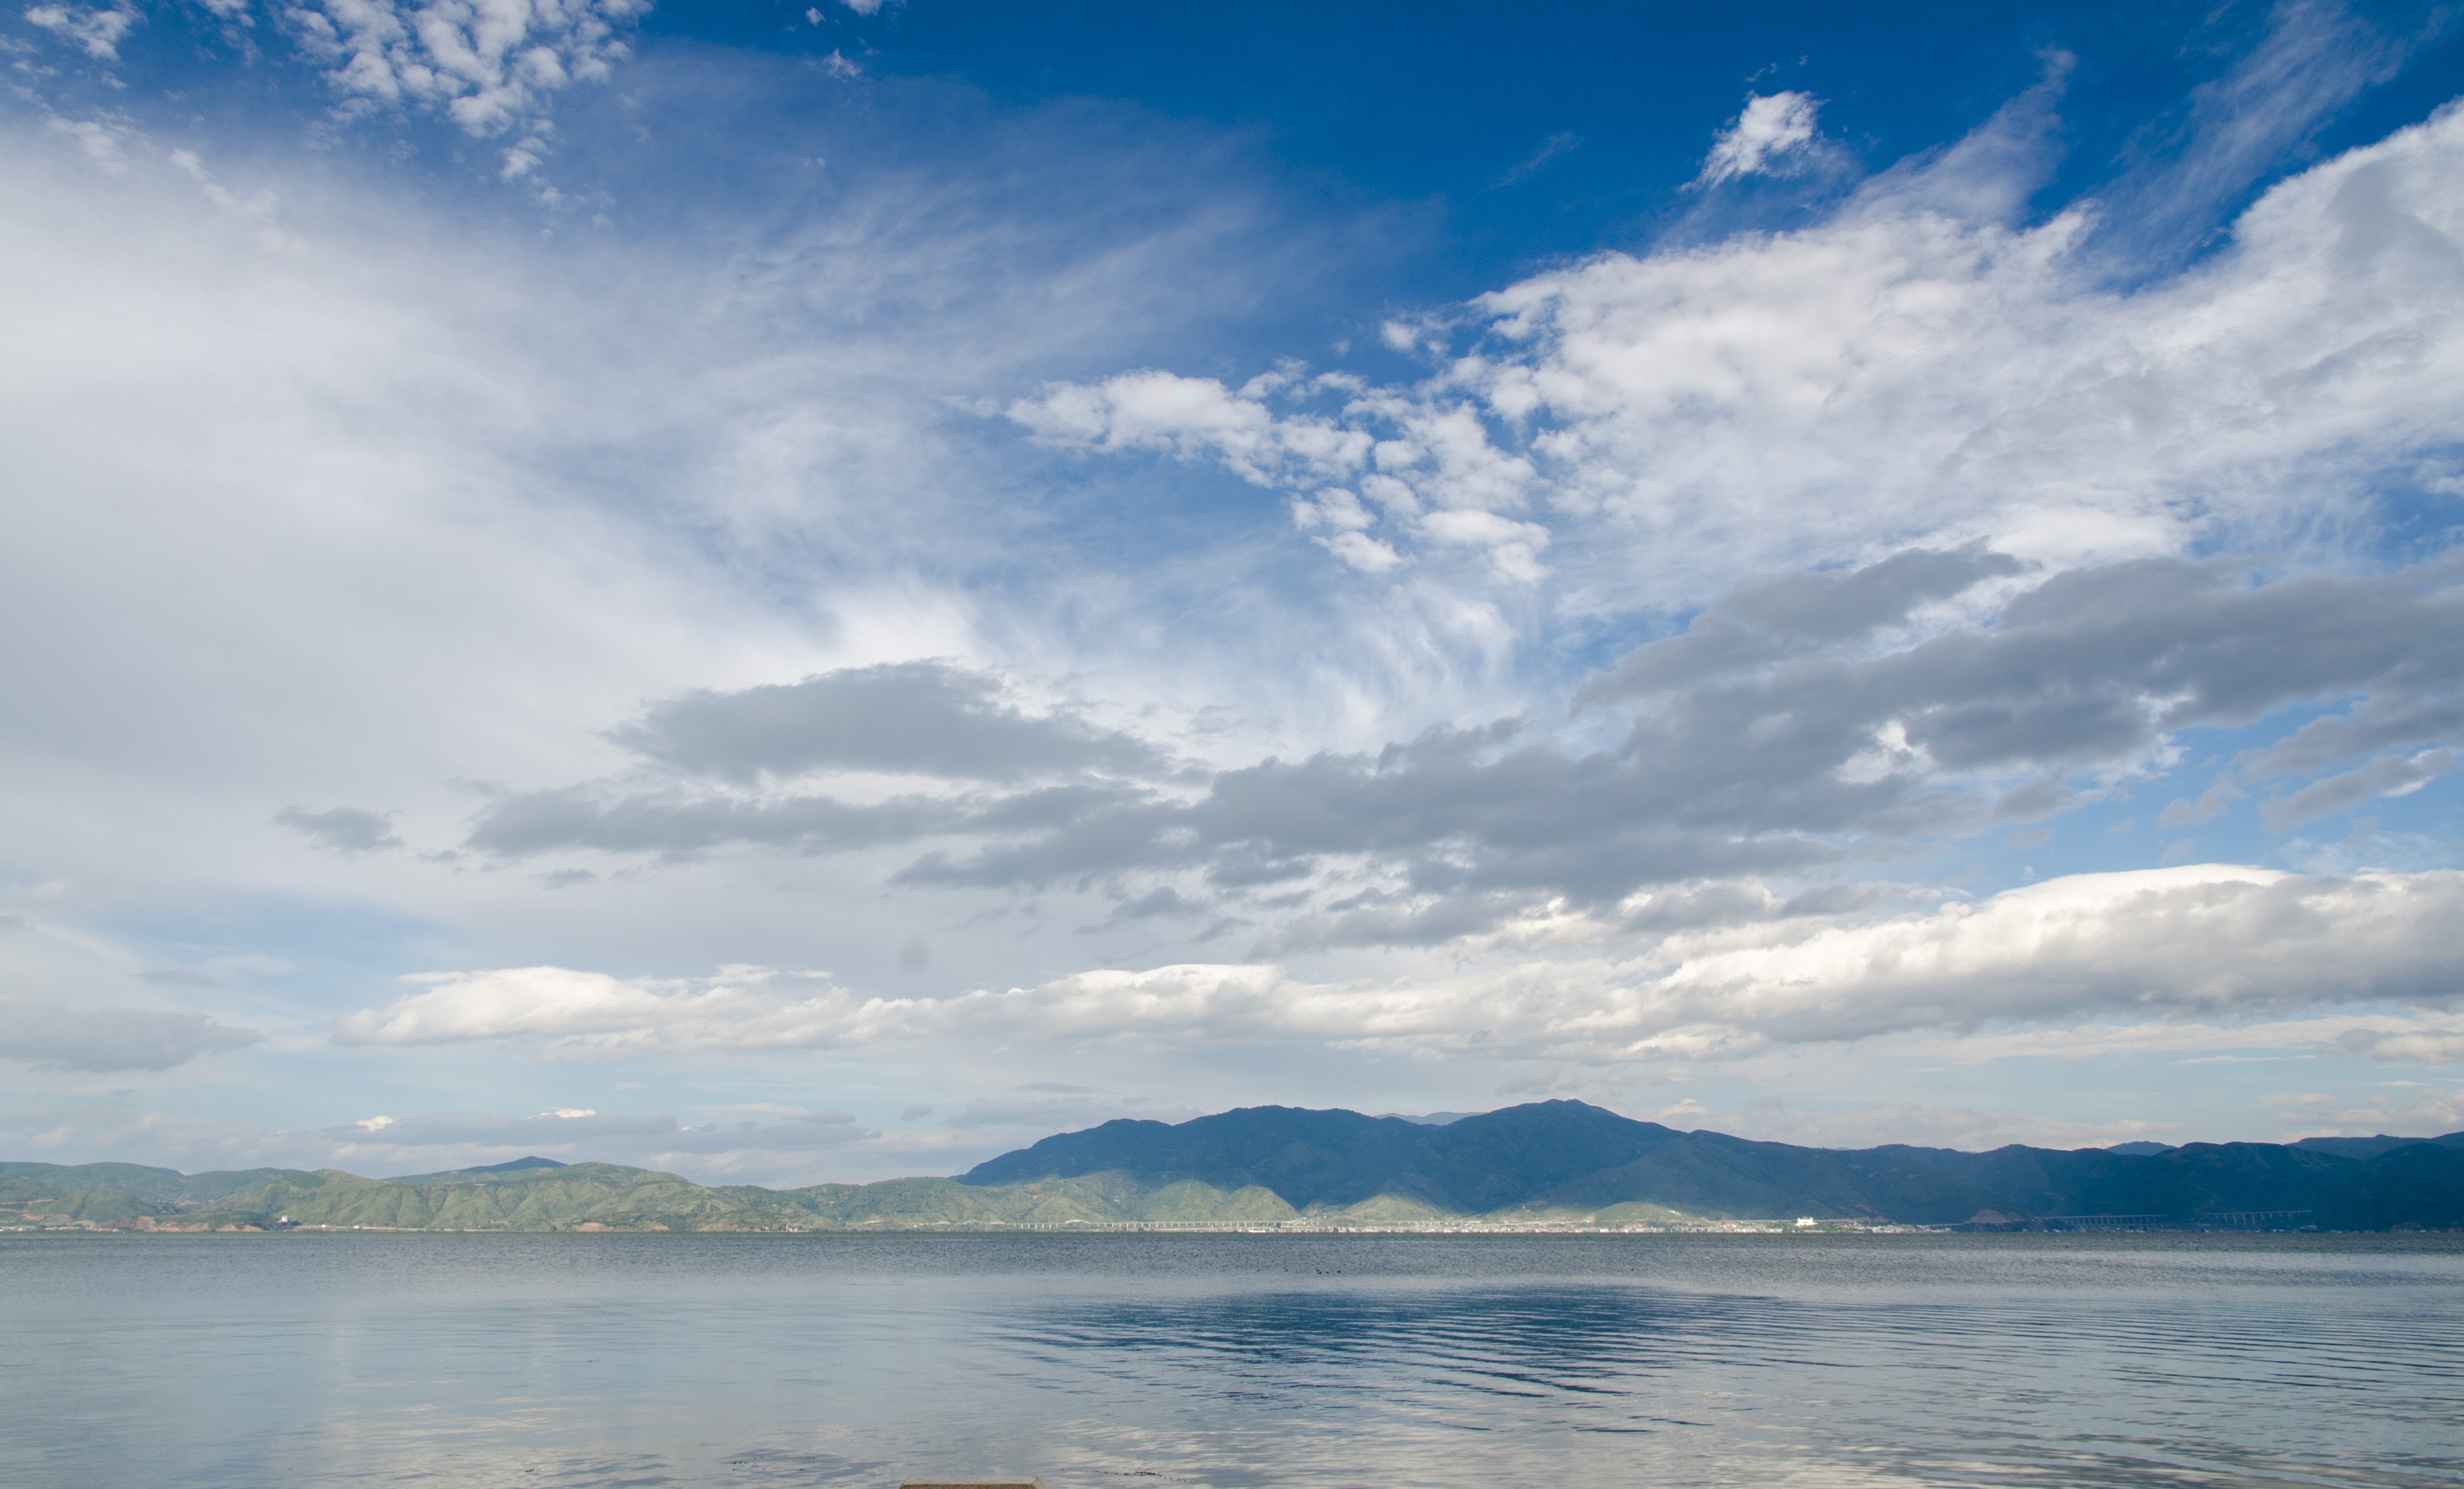
sea, coast, ocean, horizon, cloud, sky, sunlight, shore, lake, dusk, reflection, bay, reservoir, body of water, blue sky, loch, erhai lake, white cloud, meteorological phenomenon, atmospheric phenomenon, wind wave